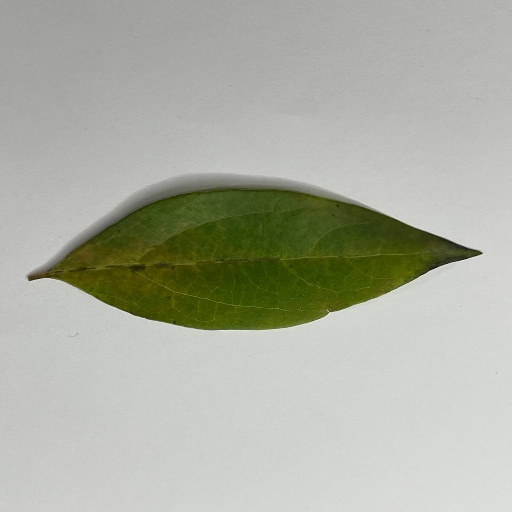
Species: Camphor
Leaf condition: Bacterial Spot